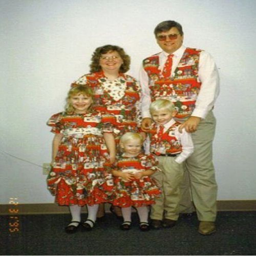
every year after western christian holiday , person made the entire family a new wardrobe out of the left over wrapping paper .